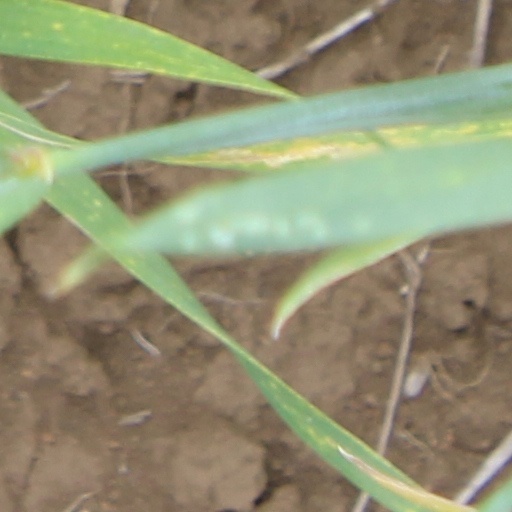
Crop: wheat